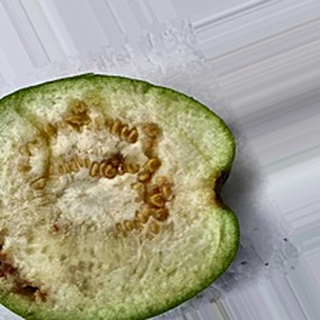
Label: guava_fruit_fly